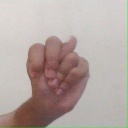
अक्षर: न